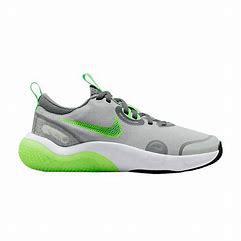
Brand: Nike
Model: Explor Next Nature